Duncan Forbes of Culloden (judge, born 1685)

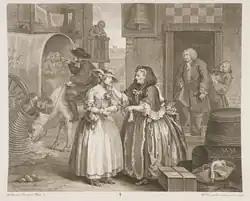
A Harlot's Progress; Molly arrives in London and is met by a syphilitic Madam (front), with Forbes' friend Francis Charteris leering in the background.

In August 1744, Prince Charles met Jacobite agent Murray of Broughton in Paris, telling him he was "determined to come to Scotland ...though with a single footman". His arrival on Eriskay on 23 July took both sides by surprise; even then, "the cold reality [is] that he was unwanted and unwelcomed". Despite being urged to return to France immediately, enough Scots were eventually persuaded and the 1745 Rising launched on 19 August.